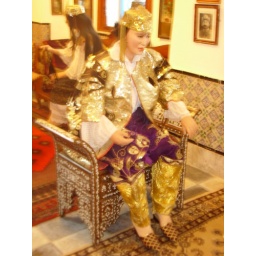
Figurine in traditional clothing inside one of the houses in Sidi Bou Said.